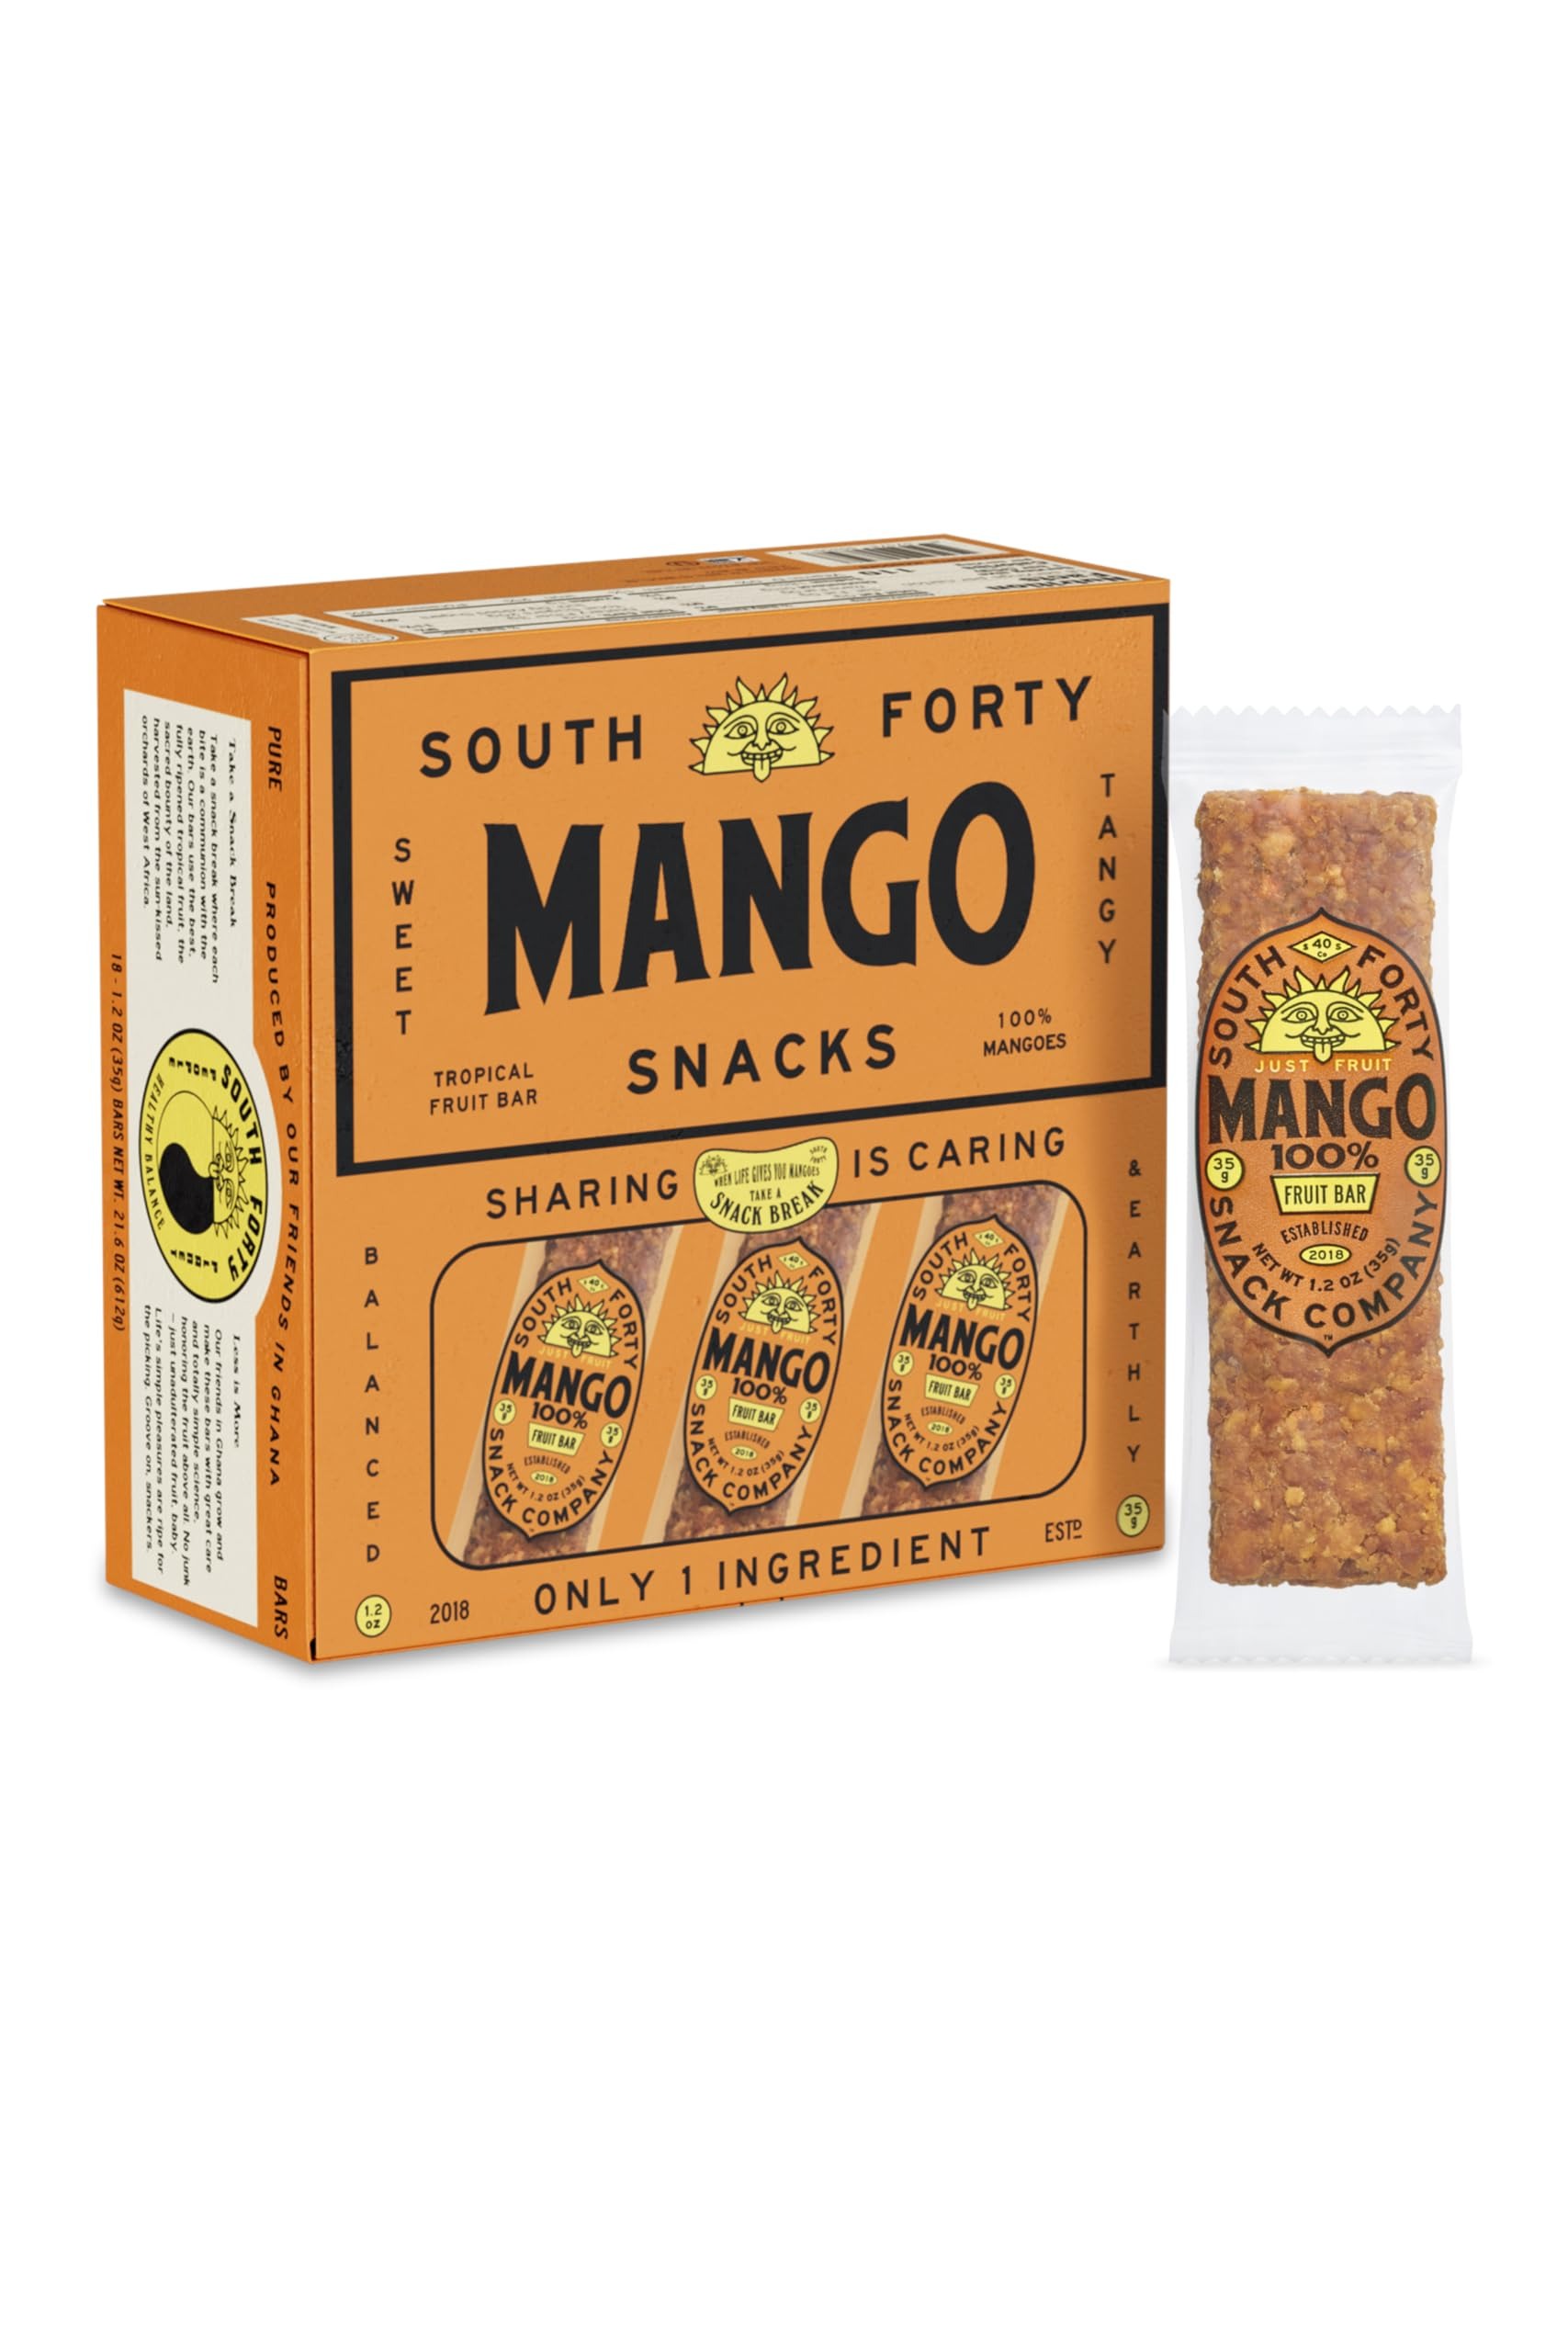
Item Name: South 40 Snacks Tropical Mango Fruit Bar, just 1 Ingredient, No Added Sugar, Real Dried Fruit Leather (35g Bar, Pack of 18)
Bullet Point 1: SIMPLICITY AND TASTE: Our premium tropical mango bars are a fruit lover's dream; The perfect balance of sweet and tangy, our fruit bars make for a delicious and healthy snack, made with just one ingredient: mangoes. Non-GMO, Gluten Free, Vegan, Kosher.
Bullet Point 2: JUST ONE INGREDIENT: You'll have a hard time finding a bar with more real premium fruit than South 40; our mango bar consists of 100% mangoes
Bullet Point 3: NO ADDED SUGAR: Our mango bars are naturally sweetened and have no added sugar, concentrates, or preservatives.
Bullet Point 4: SUSTAINABLY GROWN AND PRODUCED: Our friends in Ghana grow and make these bars with great care. They're truly innovative, using solar energy and bio-gas from fruit waste to power the production of our fruit bars.
Bullet Point 5: FIBER FROM REAL FRUIT: There are 3 grams of fiber per bar which comes entirely from real fruit
Product Description: Our premium tropical fruit bars are all about taste, simplicity, and transparency. We like to say "what you see is what you eat". Our mango bar has just one ingredient (you guess it, mangoes!) and no added sugar with a naturally sweet taste. Non-GMO, Gluten Free, Vegan, Kosher.
Value: 21.6
Unit: Ounce

Price: 32.99